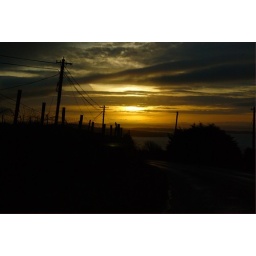
On coast road near Bavan, Donegal